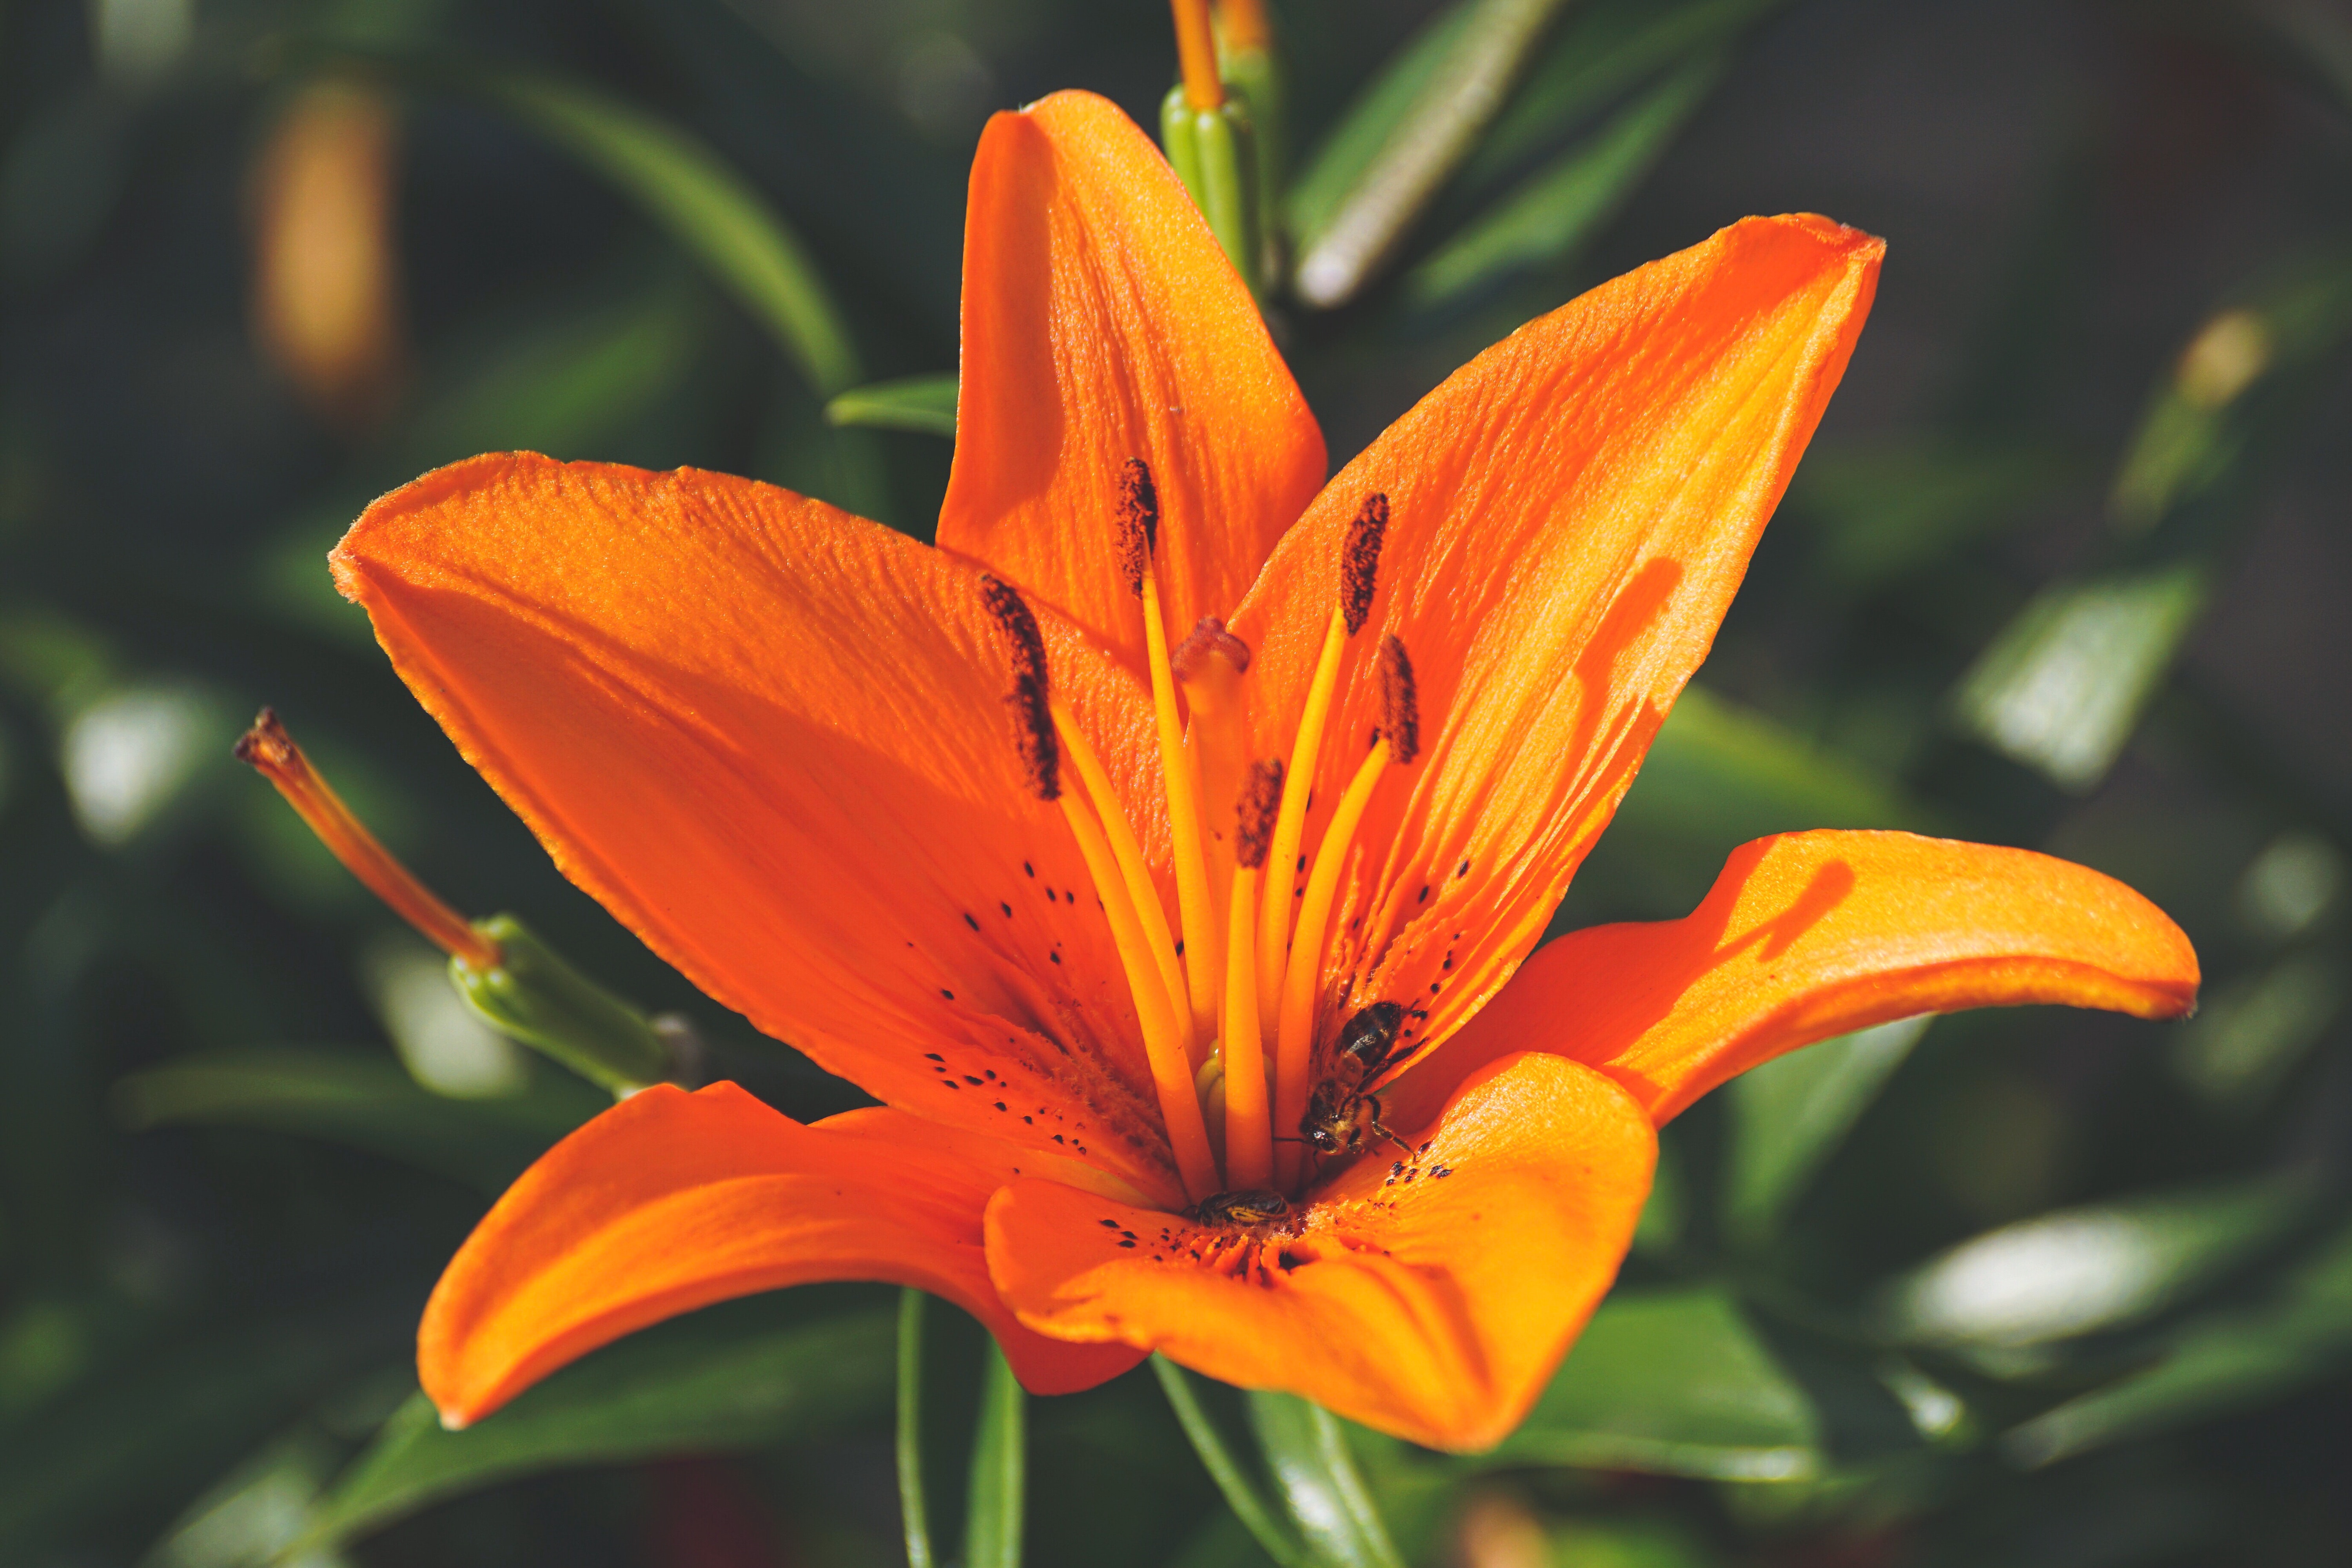
flower, flowering plant, lily, orange lily, petal, plant, daylily, orange, lily family, hippeastrum, tiger lily, yellow Canada lily, Lily order, alstroemeriaceae